3rd Lancashire Artillery Volunteers

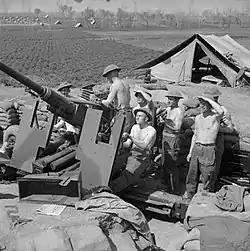
A Bofors gun crew in Italy, April 1944.

The Germans were now back in the Hindenburg Line, and the Allies had to clear the outposts before they could tackle the main defences. CCX Brigade suffered heavy casualties while supporting the New Zealand Division on 10–11 September. It fired a creeping barrage for the New Zealanders in the successful Battle of Havrincourt on 12 September, at the end of which a German counter-attack was broken up by artillery fire. On return to 42nd (EL) Division, the artillery brigades were given three or four days' rest before the division went back into the line east of Havrincourt on 20/21 September to prepare for the next phase of the offensive, the Battle of the Canal du Nord. The assault went in on 27 September, CCX Bde firing a creeping barrage for 125th Bde as its units went forward. Unfortunately the 7th and 8th Lancashire Fusiliers were caught by enfilade fire from the high ground around Beaucamps and by machine guns in front that had not been suppressed by the barrage: the leading companies were practically wiped out. The brigade persisted, reaching its first objective around midday, and CCX Bde fired another creeping barrage for it that evening, but the results were disappointing compared to the great victory achieved elsewhere. 5th Lancashire Fusiliers renewed the attack under moonlight behind a "terrifying" creeping barrage and by 06.00 on 28 September were closing on Highland Ridge, the previous day's final objective, and the enemy were withdrawing towards Welsh Ridge, which was taken later that day. For the attacks of 29–30 September the New Zealand Division passed through 42nd, and CCX moved up to continue firing creeping barrages for them.